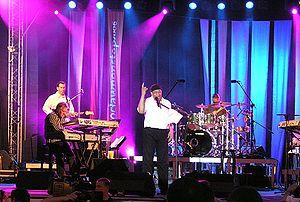
Alwin Lopez Jarreau, connu sous le nom de scène d'Al Jarreau, est un auteur-compositeur-interprète américain, né le 12 mars 1940 à Milwaukee et mort le 12 février 2017 à Los Angeles.